Ahsan Kareem

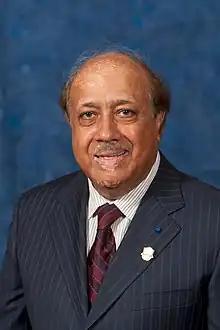

Ahsan Kareem is the Robert M. Moran Professor of Engineering in the Department of Civil & Environmental Engineering and Earth Sciences (CEEES) at the University of Notre Dame. He is Director of the Nathaz Modeling Laboratory and served as the past Chair at the Department of CEEES at the University of Notre Dame.